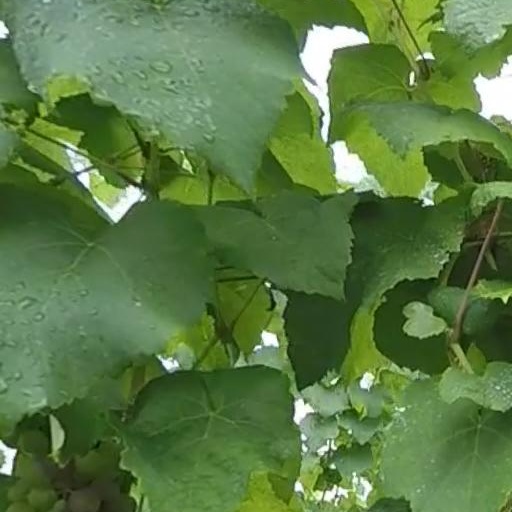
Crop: grape